2010 Goody's Fast Pain Relief 500

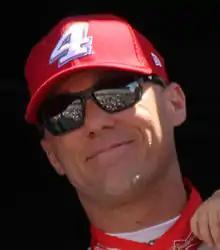
Pole-sitter Kevin Harvick in 2015.

During the first practice on March 26, 2010, the fastest were Ryan Newman, Mark Martin, Marcos Ambrose, Jeff Gordon, and Denny Hamlin. There was no major contact during first practice except for between Tony Stewart and Travis Kvapil. Qualifying for the Martinsville race was canceled because of rain showers in the area which caused them to line-up by points. The pole-sitter was Kevin Harvick, and Casey Mears, Terry Cook, and Johnny Sauter did not qualify. During the second practice on March 27, 2010, the fastest were Mark Martin, Jeff Burton, Brian Vickers, Juan Pablo Montoya, and Jeff Gordon; there was no major contact in the practice. The faster cars in Happy Hour (the final practice) on March 27, 2010, were Jamie McMurray, Jeff Burton, Clint Bowyer, Jeff Gordon, and Denny Hamlin.